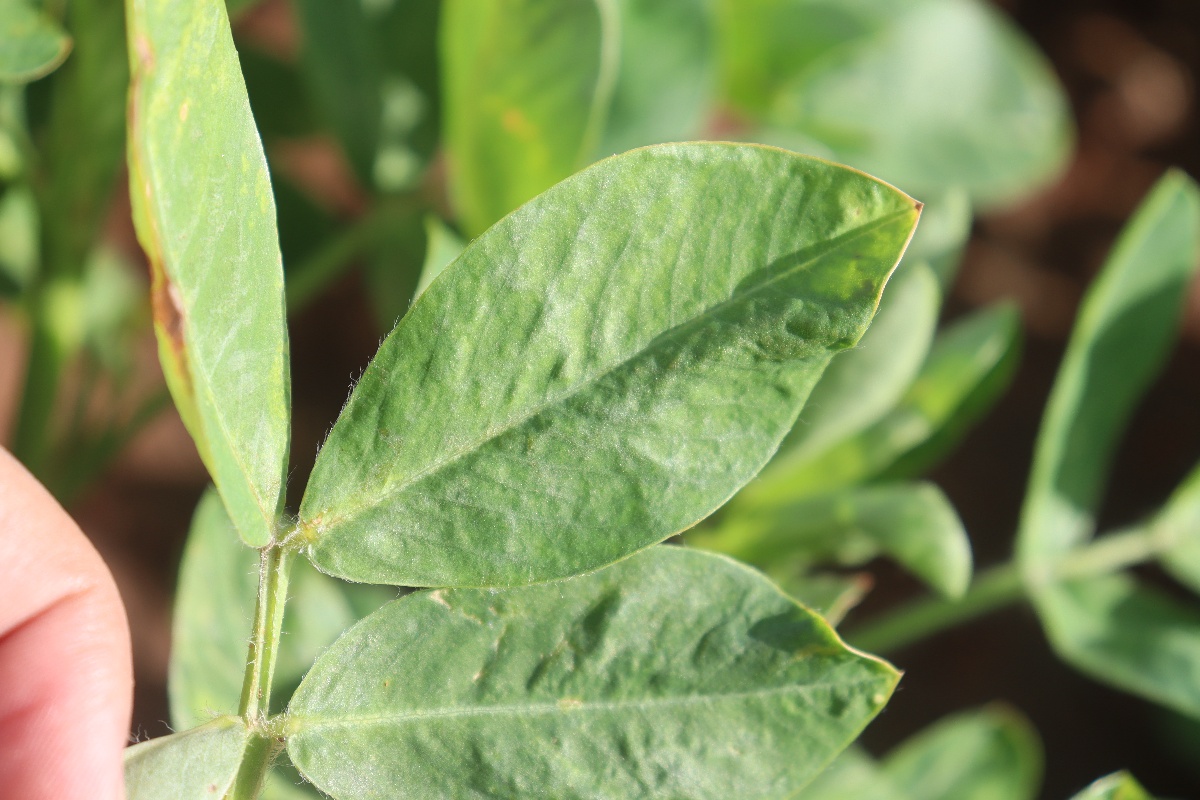
Label: early_leaf_spot